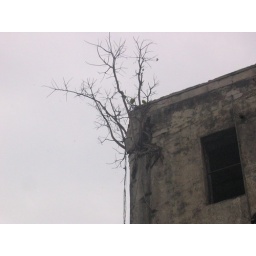
This is a tree growing out of the top of a building in the middle of Delhi. Don't ask.